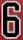
Number: 6